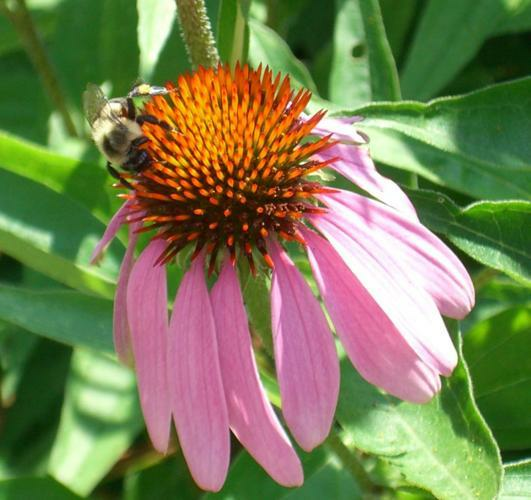
Flower: purple coneflower